Zeb-un-Nissa (singer)

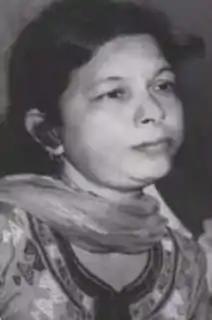

Zeb-un-Nissa (Sindhi: زيب النساءُ; Death: 19 December 2019) was a Sindhi folk singer of Pakistan. She was among the leading female singers of Sindh during the period from 1960s to 1990s. She had sung hundreds of Sufi songs which were recorded by Radio Pakistan Hyderabad.